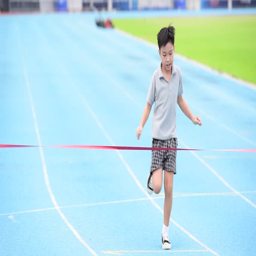
slow motion selective focus at young boy running on blue track to the finished line